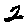
Label: 2